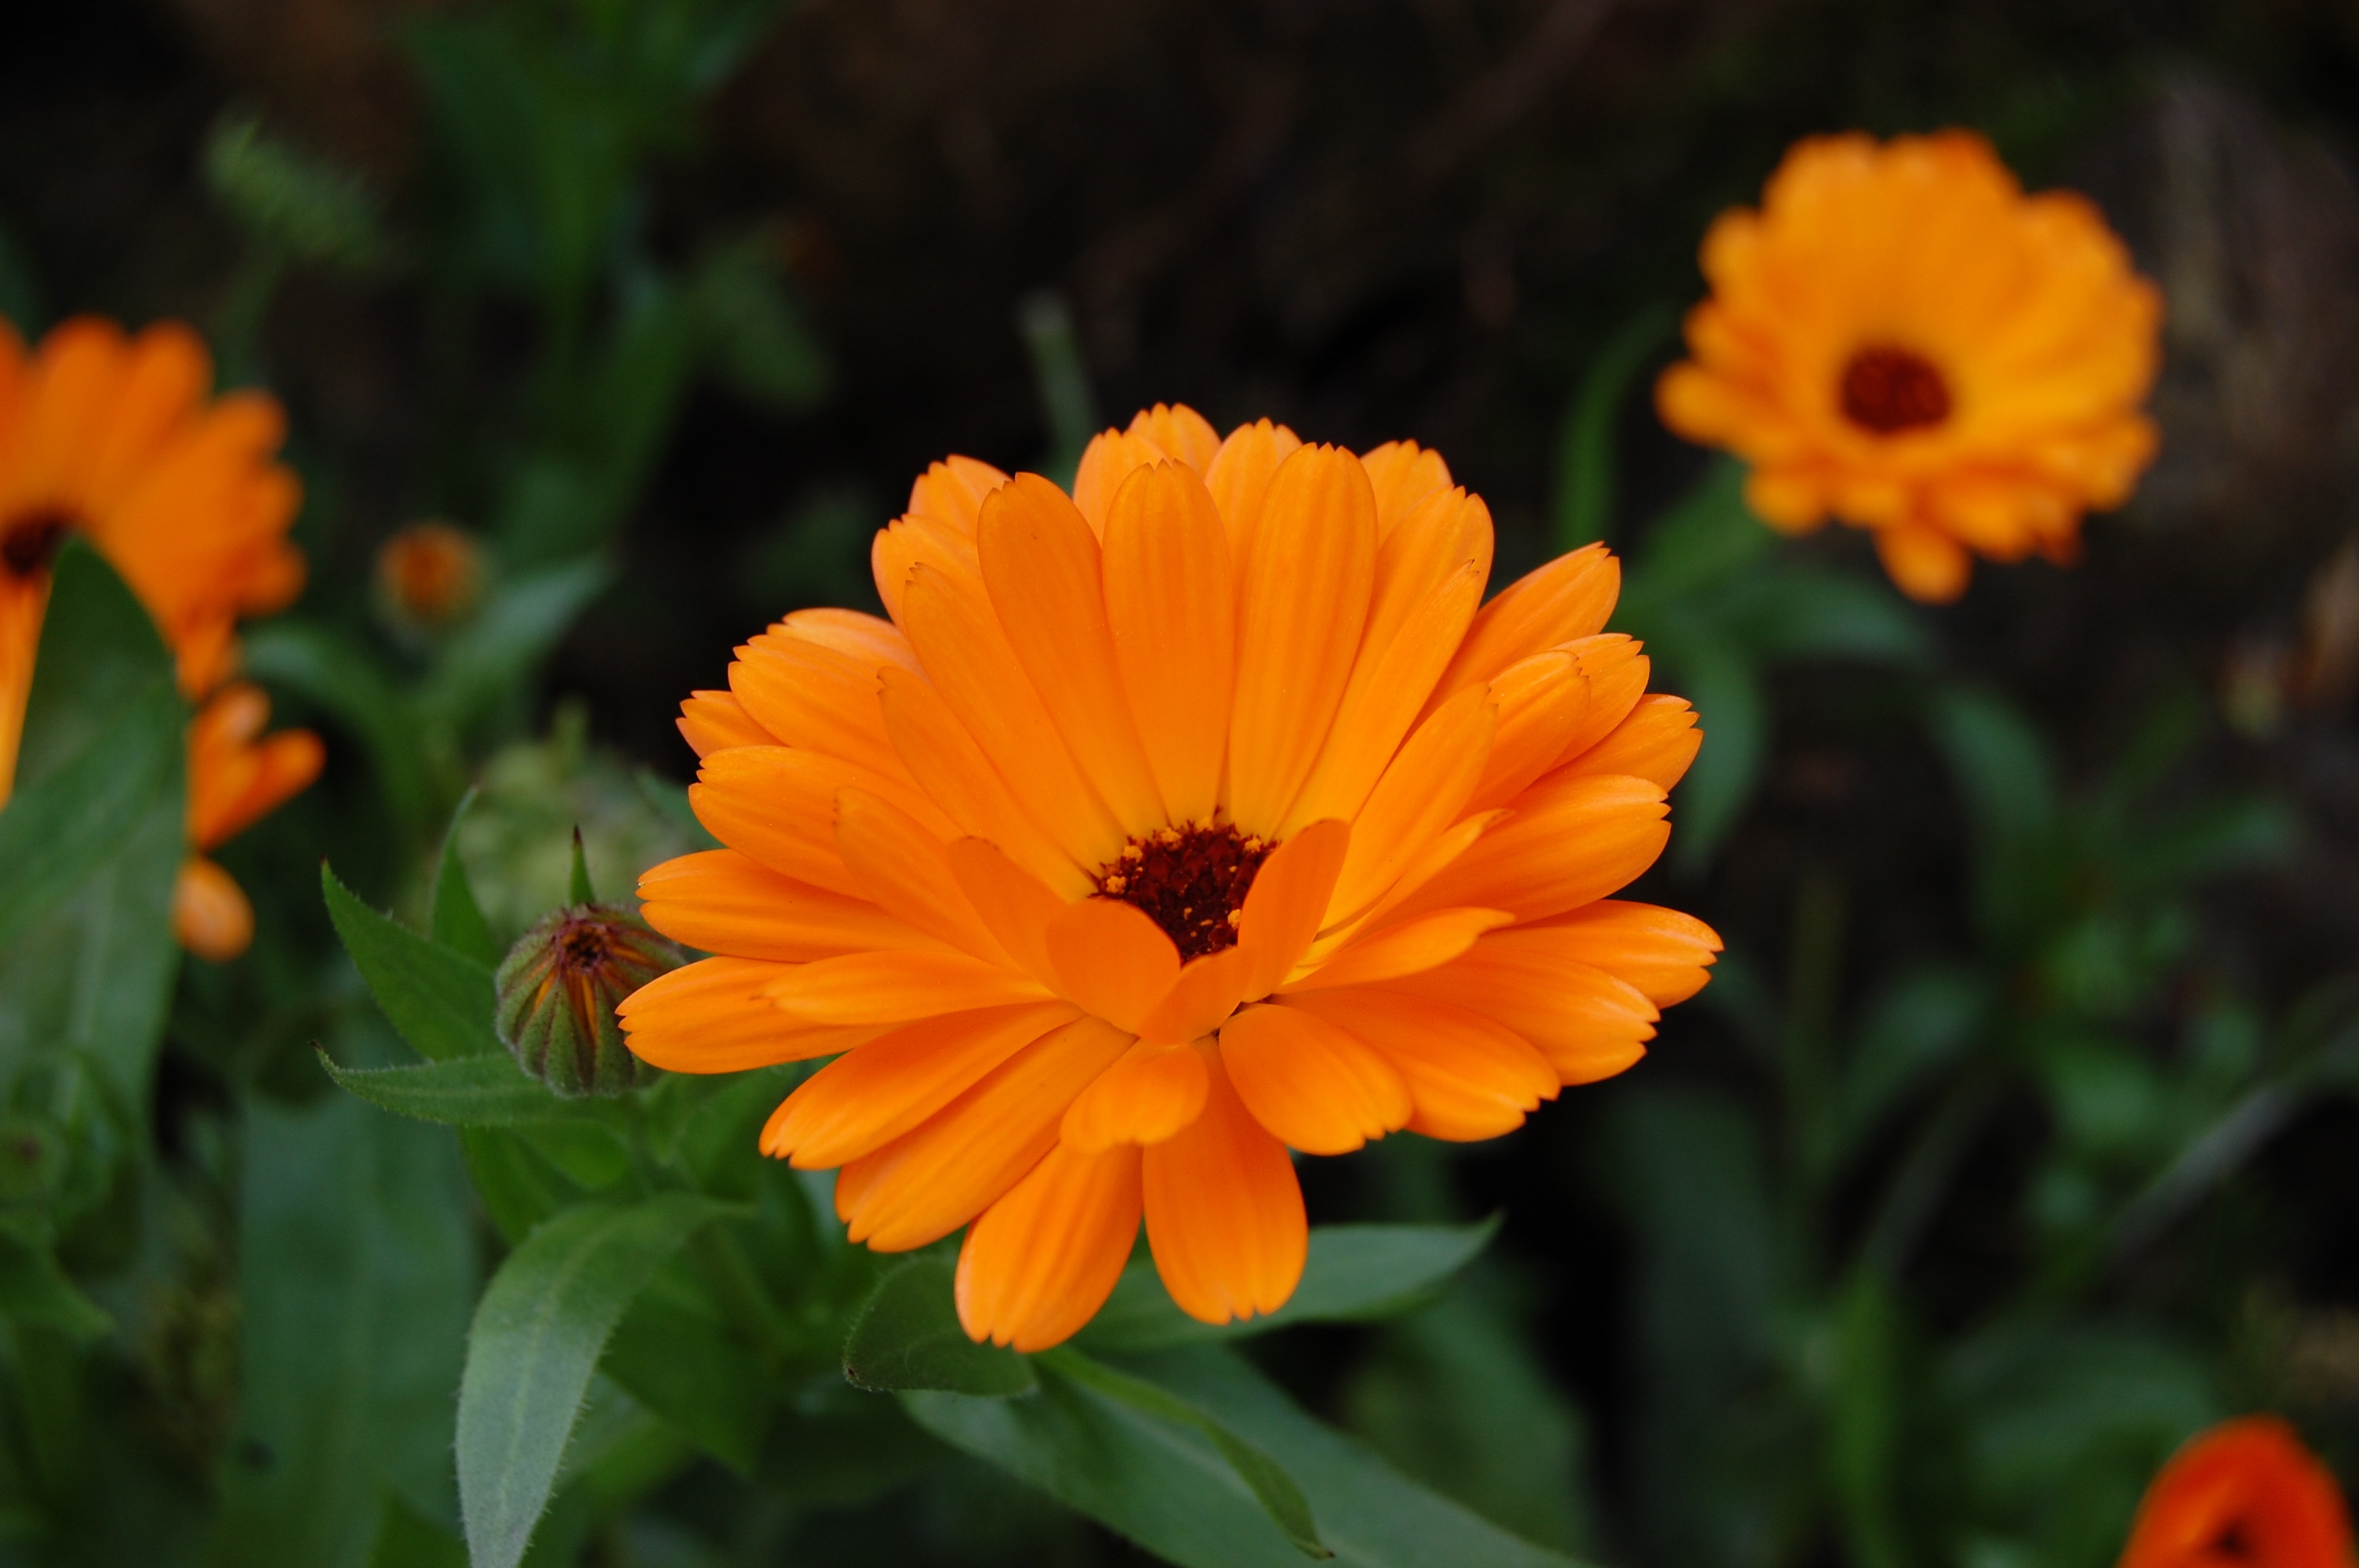
plant, field, flower, petal, orange, herb, botany, yellow, flora, wildflower, marigold, macro photography, flowering plant, daisy family, calendula, sulfur cosmos, annual plant, land plant